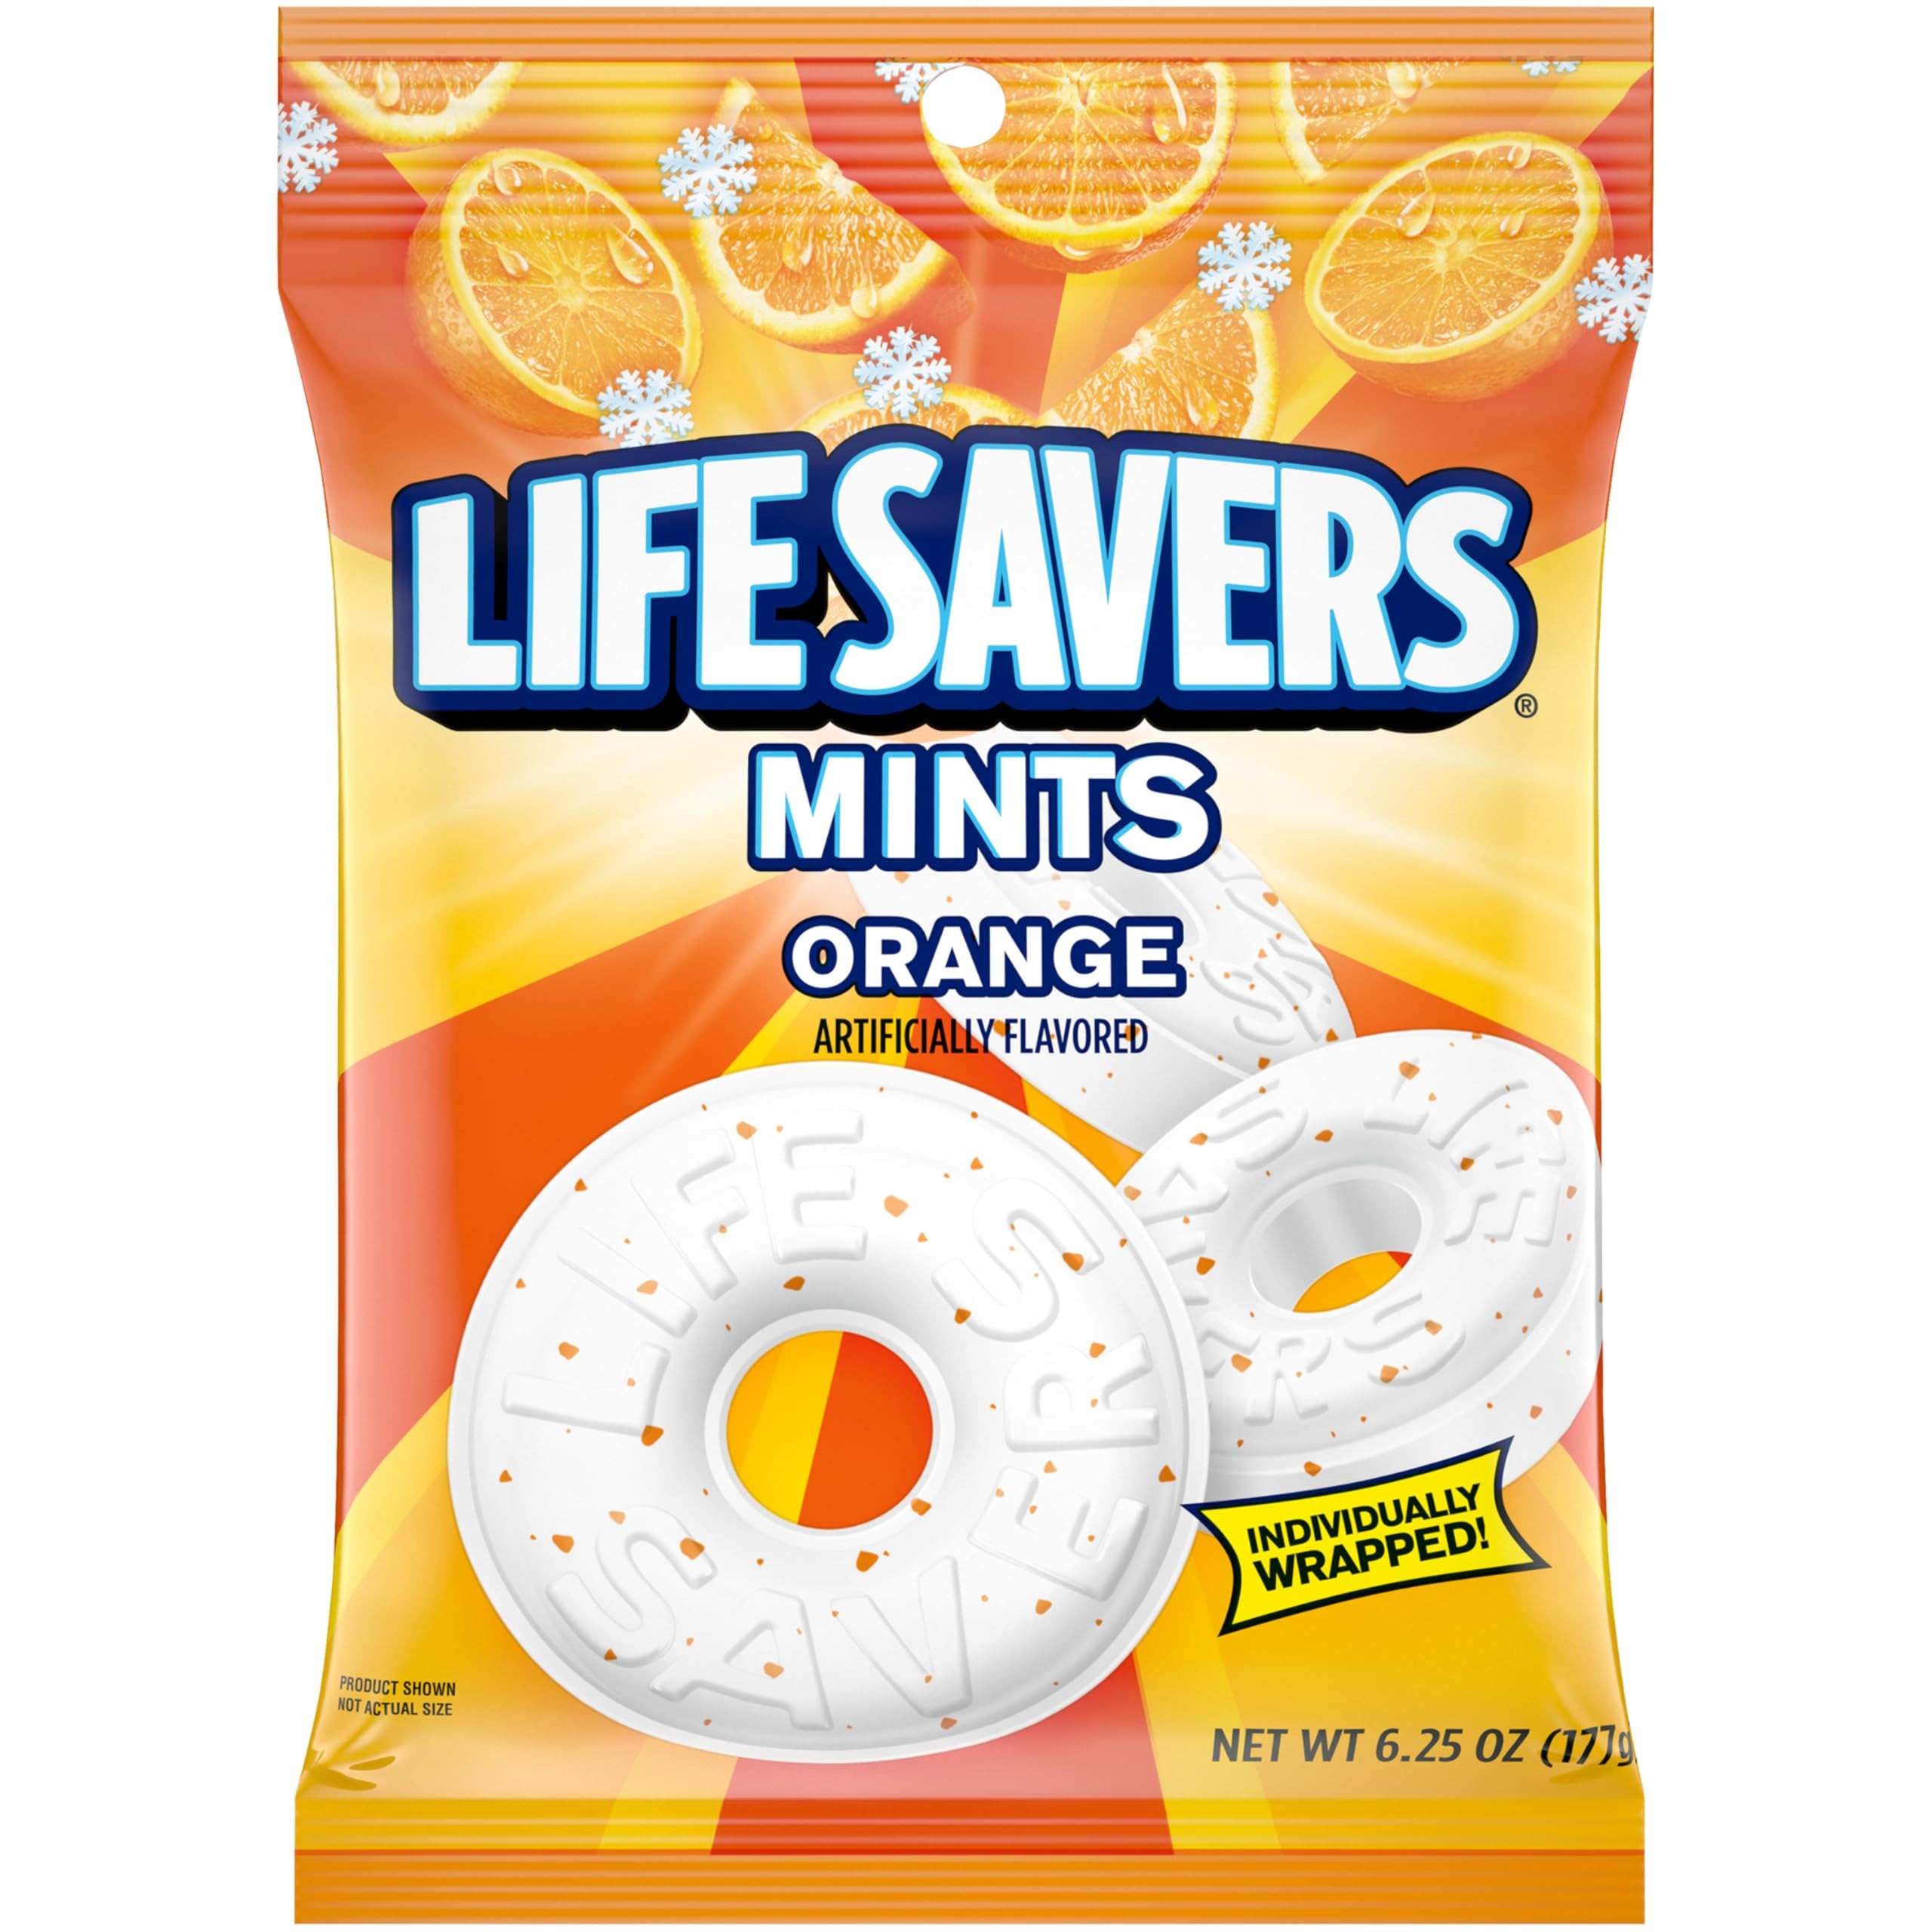
Item Name: LIFE SAVERS Orange Mints - Gifts, Candy Variety Box, 12 Bags of Orange Mints, Bulk
Bullet Point 1: Orange Mints: Enjoy a delightful selection of LIFE SAVERS Orange Mints Candy.
Bullet Point 2: CONVENIENT INDIVIDUAL PACKS: These delicious LIFE SAVERS Gummy Candy treats come in candy bulk individually wrapped packs for freshness and ease, ideal for sharing on-the-go
Bullet Point 3: PERFECT FOR PANTRY STOCKING: Keep your pantry well-stocked with a candy variety pack bulk box that satisfies cravings at home or work, featuring 12 assorted candy packs
Bullet Point 4: IDEAL FOR GIFTING: Surprise students or nostalgic candy lovers with this candy box variety pack in a college care package, perfect for bringing joy and sweet memories
Bullet Point 5: VERSATILE CANDY OPTION: Whether for school treats, casual snacking, or parties, LIFE SAVERS Gummy Candy serves as tasty candy bags for party favors or personal enjoyment
Value: 75.0
Unit: Ounce

Price: 3.69